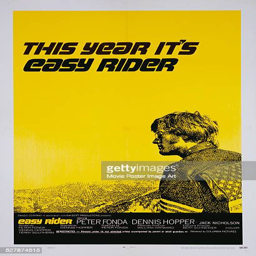
a poster for drama starring actor